Laksa
Also known as:
bjn - Banjar: Laksa
cs - Czech: Laksa
de - German: Laksa
en-simple - Simple English: Laksa
es - Spanish: Laksa
fa - Persian: لاکسا
fr - French: Laksa
hi - Hindi: लक्सा स्टॉक
hy - Armenian: Լակսա
id - Indonesian: Laksa
it - Italian: Laksa
ja - Japanese: ラクサ
jv - Javanese: Laksa
ko - Korean: 락사
mr - Marathi: लक्सा
ms - Malay: Laksa
nb - Norwegian Bokmål: Laksa
nl - Dutch: Laksa
pl - Polish: Laksa
pt - Portuguese: Laksa
ru - Russian: Лакса
su - Sundanese: Laksa
sv - Swedish: Laksa
th - Thai: ลักซา
tl - Tagalog: Laksa
uk - Ukrainian: Лакса
vi - Vietnamese: Laksa
yue - Cantonese: 叻沙
zh - Chinese: 叻沙
Category: noodle (rice noodle, noodle soup)
Cuisine: Indonesian, Singaporean, Malaysian
Associated cuisines: Indonesian, Singaporean, Malaysian
Area: Indonesia, Singapore, Malaysia
Countries: Indonesia, Singapore, Malaysia
Region: South Eastern Asia

The dish consists of various types of noodles, most commonly thick rice noodles, with toppings such as chicken, prawns or fish. Most variations of the dish are prepared with a rich and spicy coconut curry soup or a broth seasoned with asam (tamarind or gelugur).

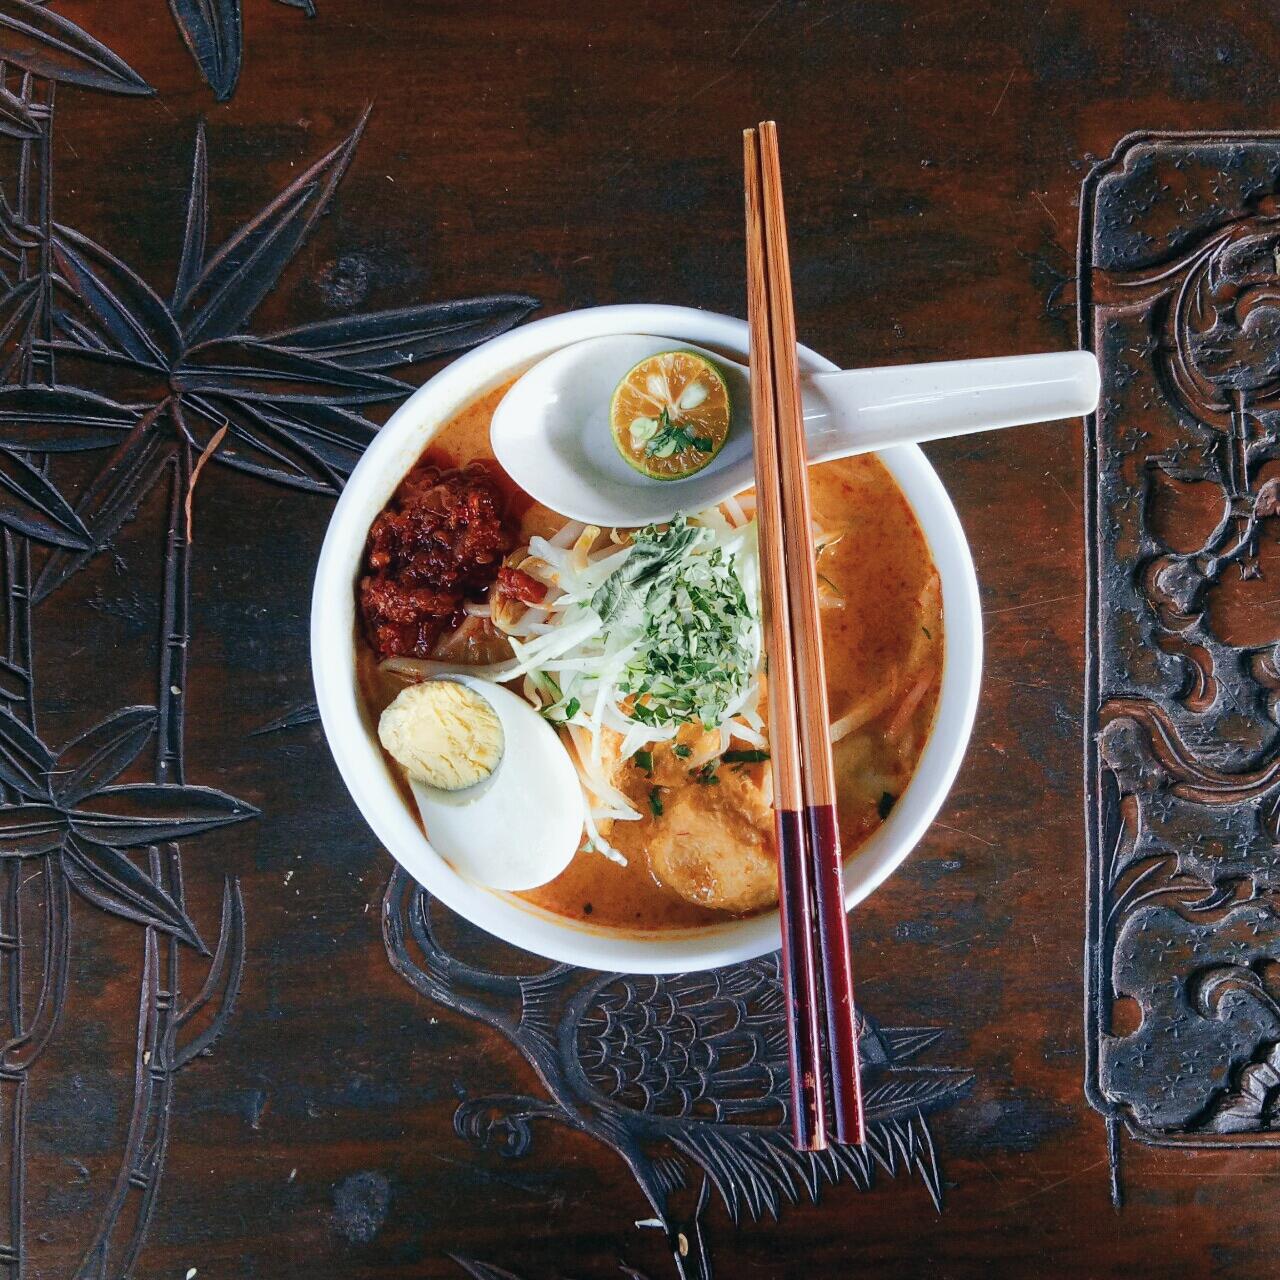
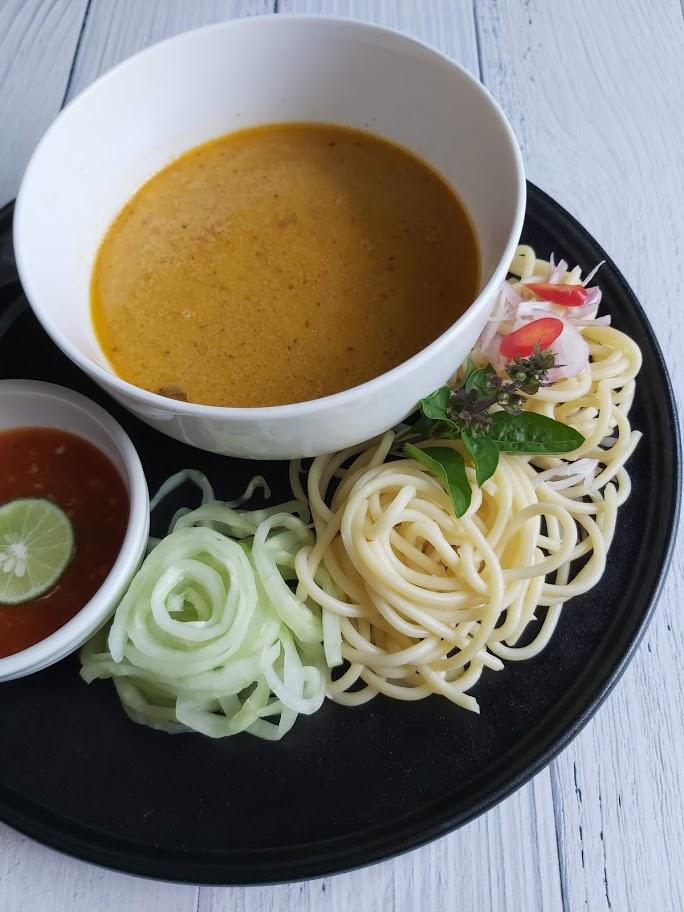
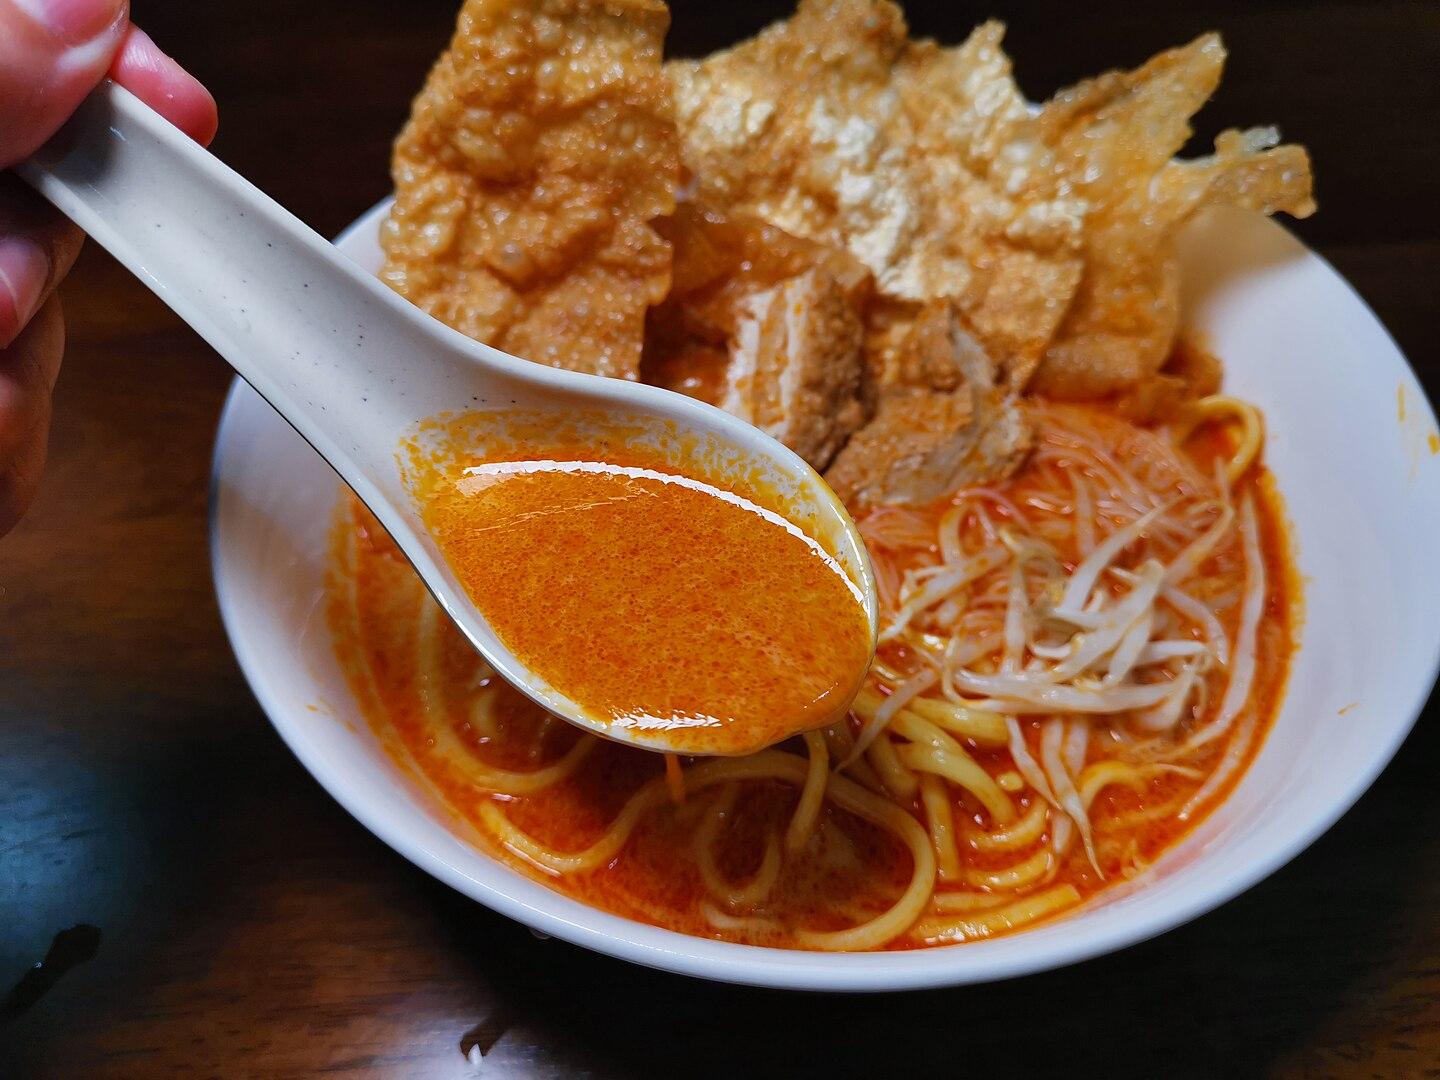
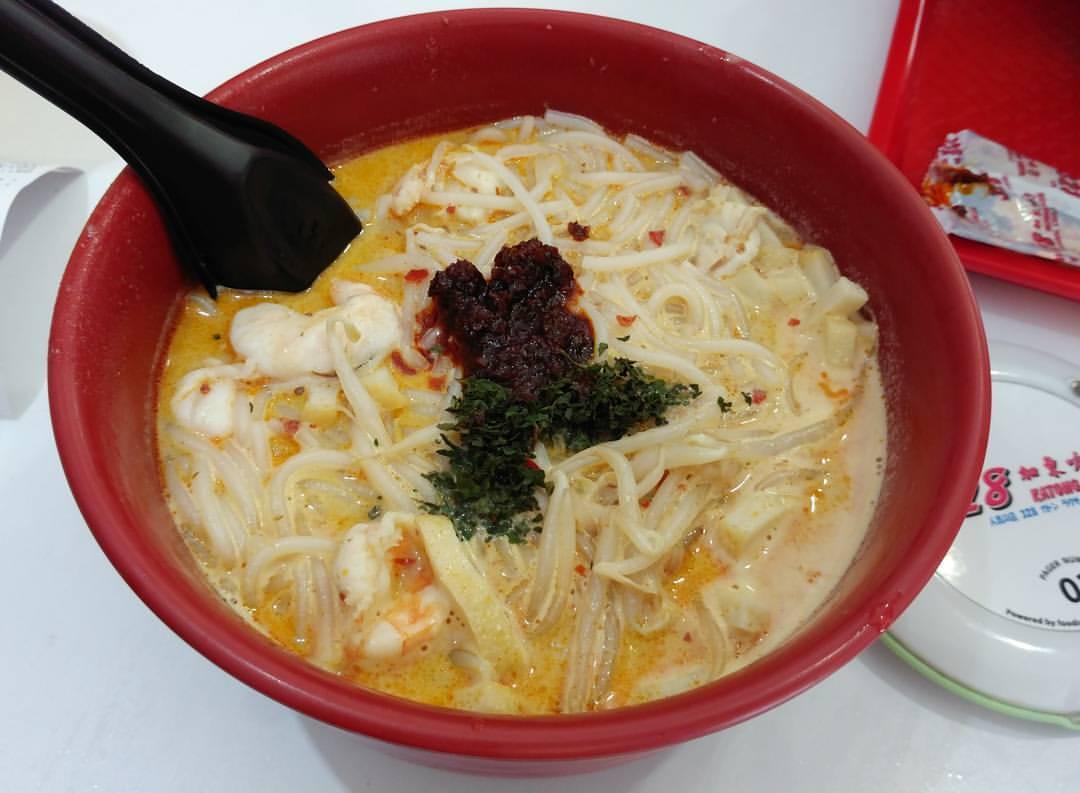
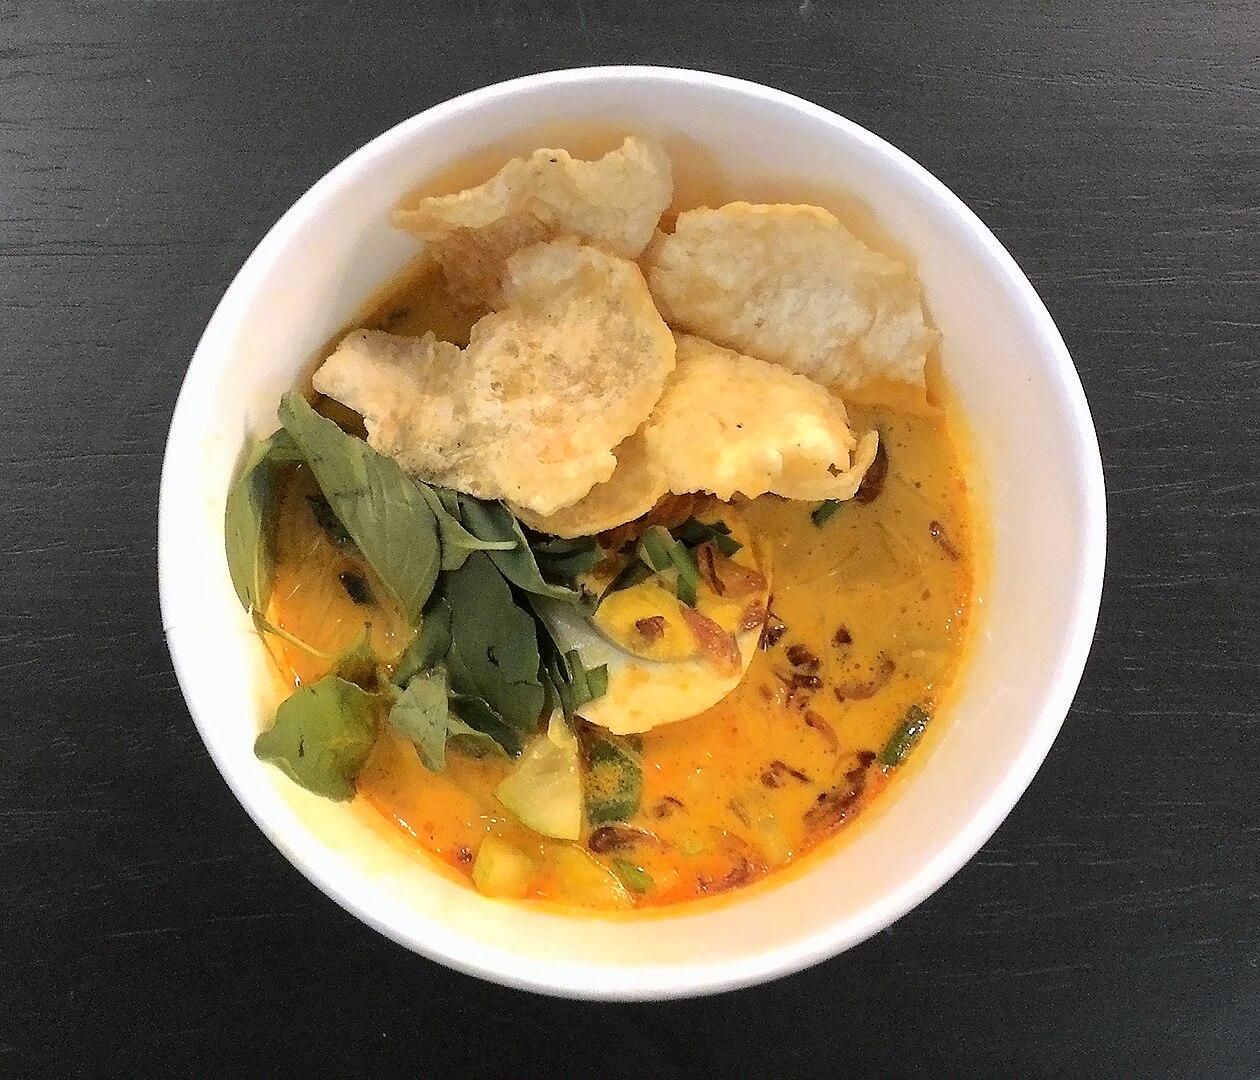
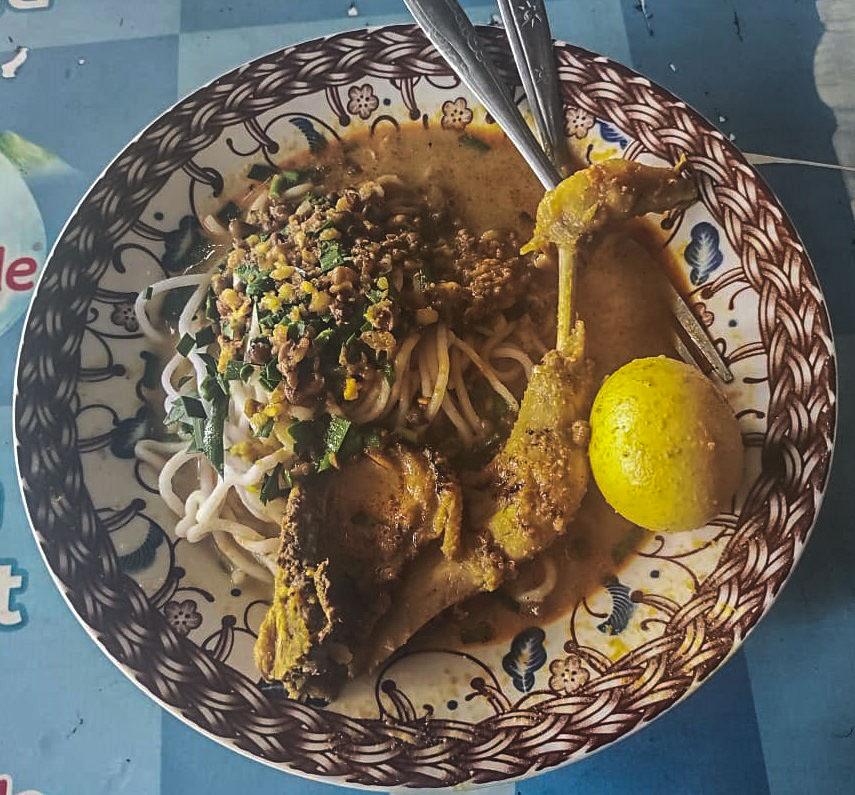
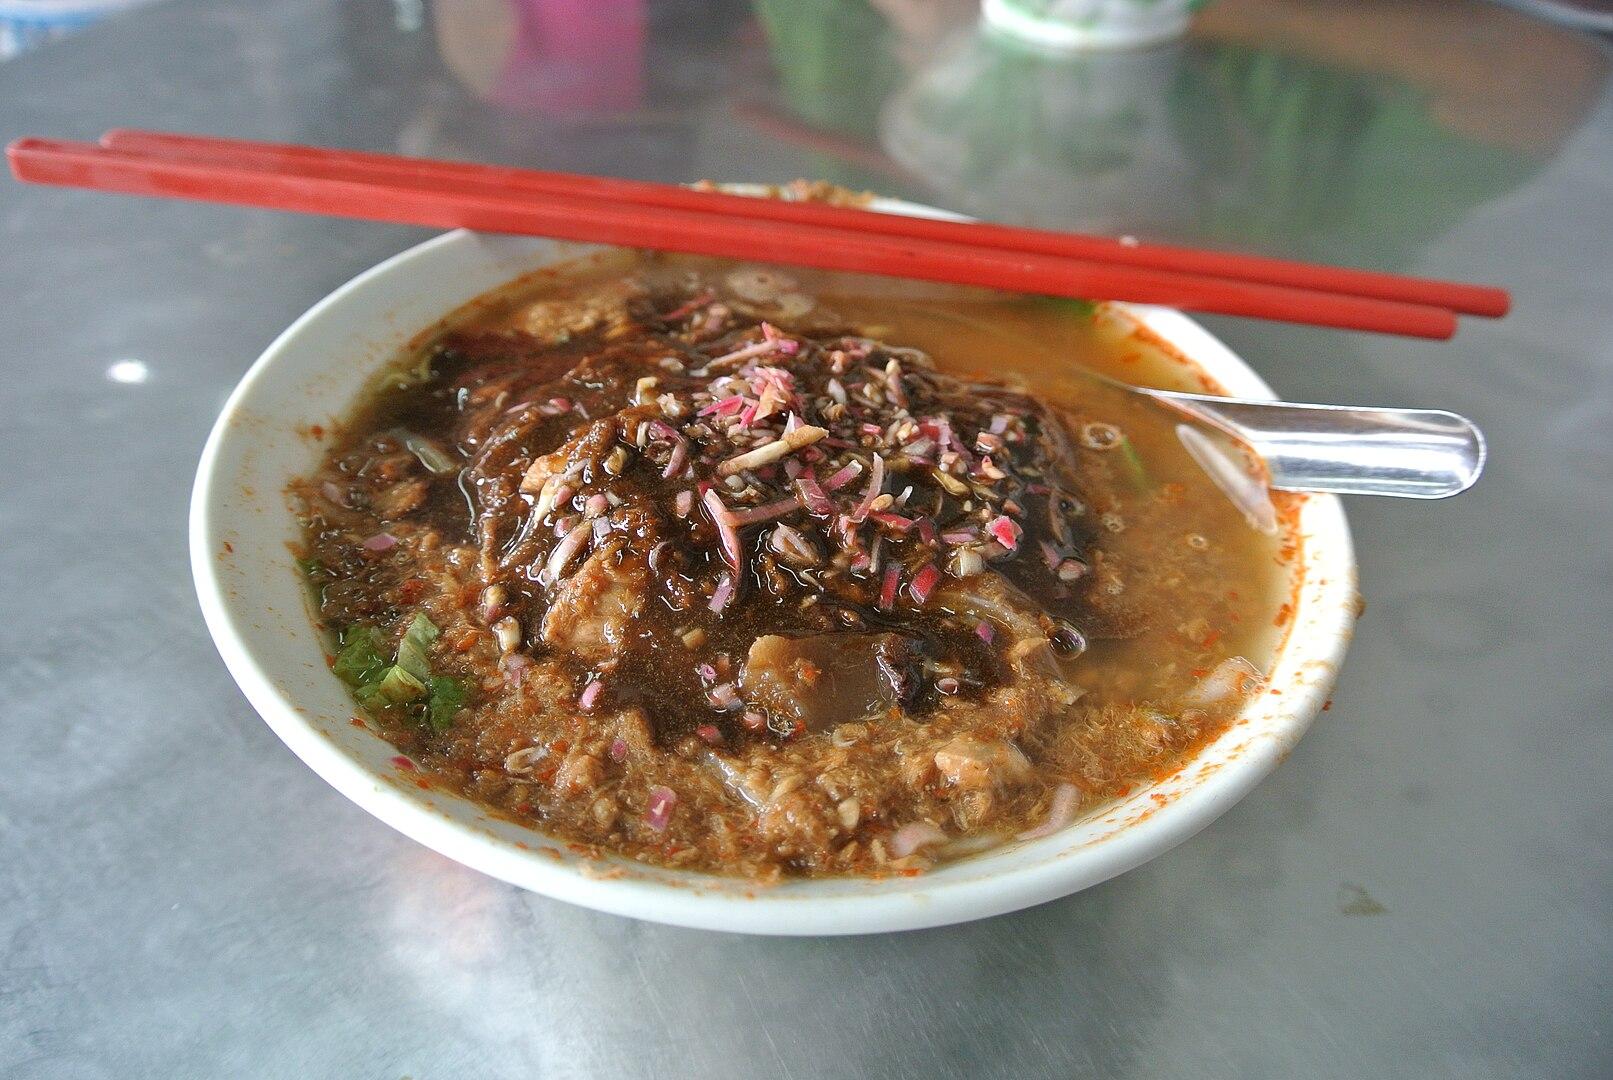